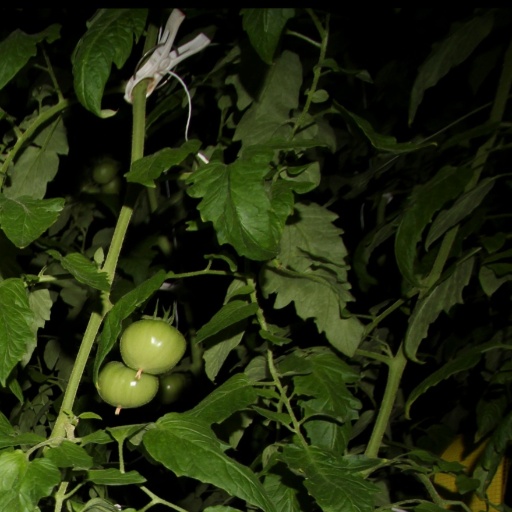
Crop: tomato